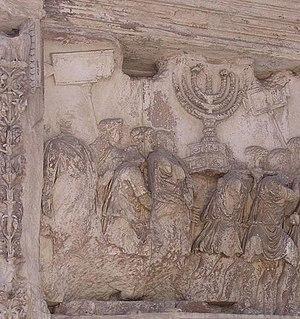
Auteur: Guilhem Dulous
Un titulus est une inscription apposée sur tout type de support durant l'Antiquité.